Tank cascade system

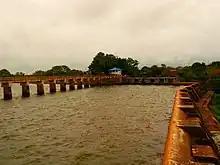
Nachchaduwa reservoir, located just outside Anuradhapura, is thought to be one of the 16 large reservoirs built by King Mahasena (276–303 CE).

In the 9th century, bureaucracy to organise the irrigation system included a committee known as the Twelve Great Reservoirs.